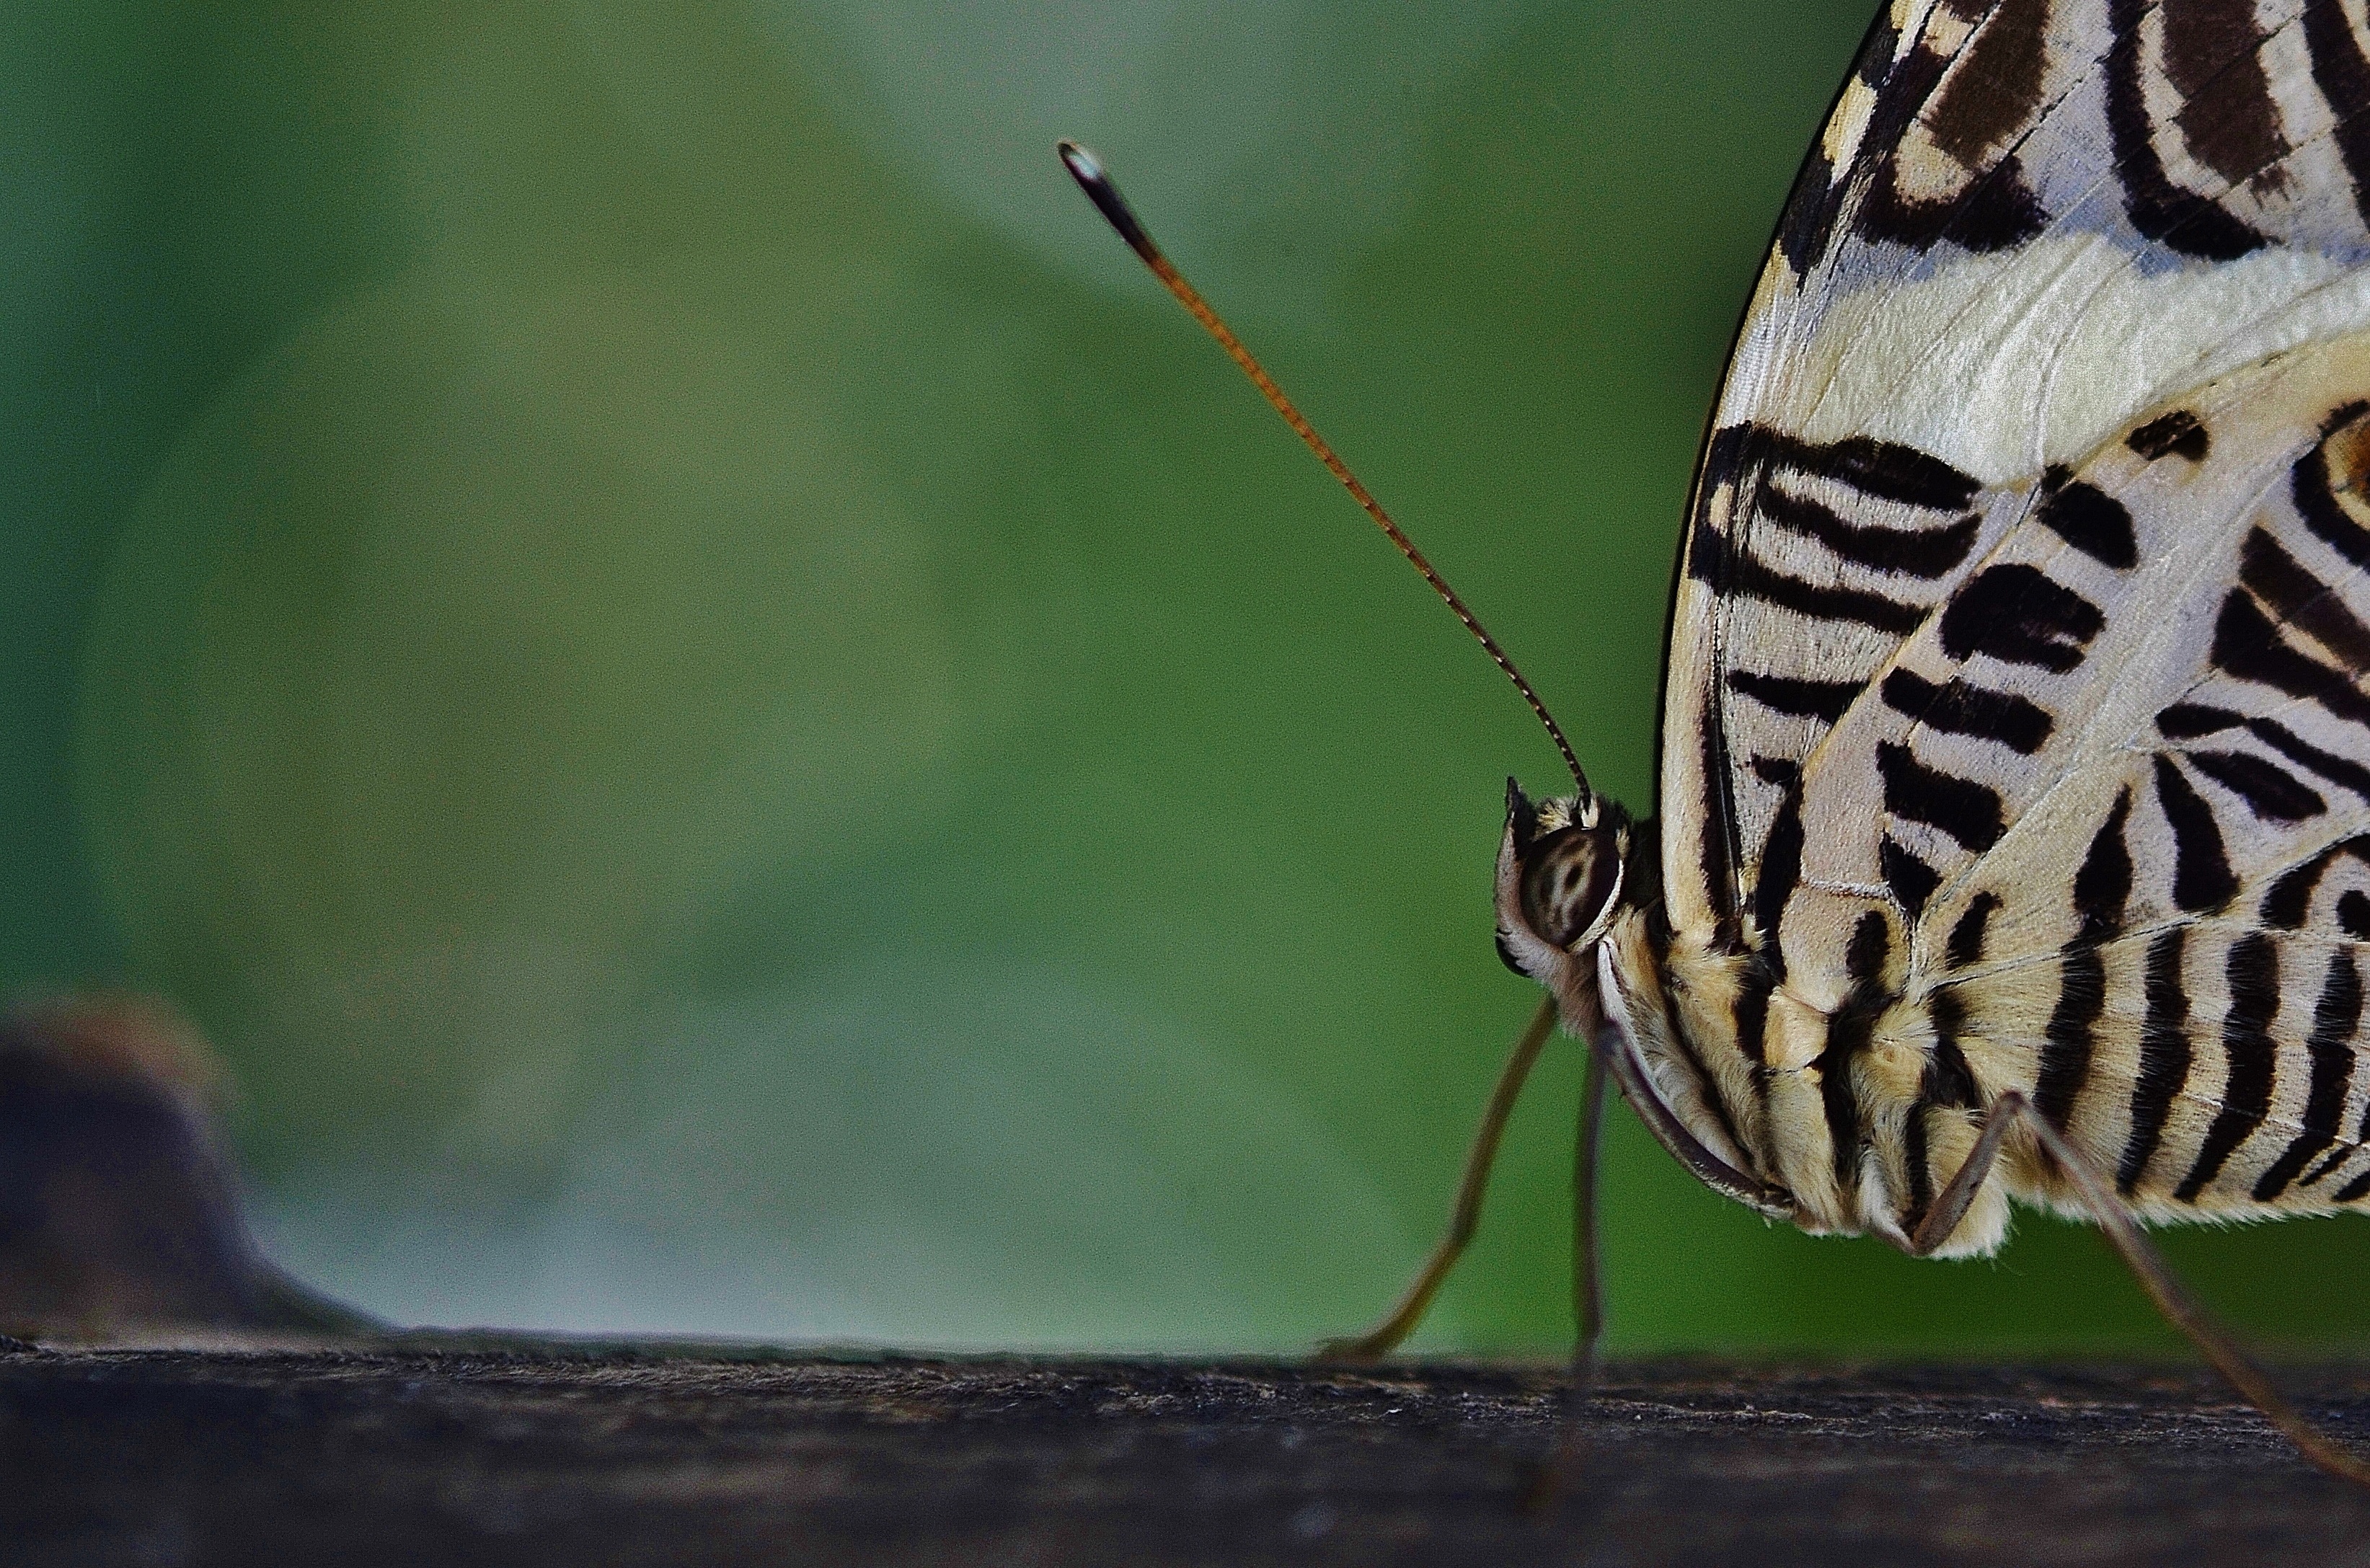
nature, wing, photography, leaf, animal, flying, wildlife, green, insect, butterfly, fauna, invertebrate, close up, wings, macro photography, moths and butterflies